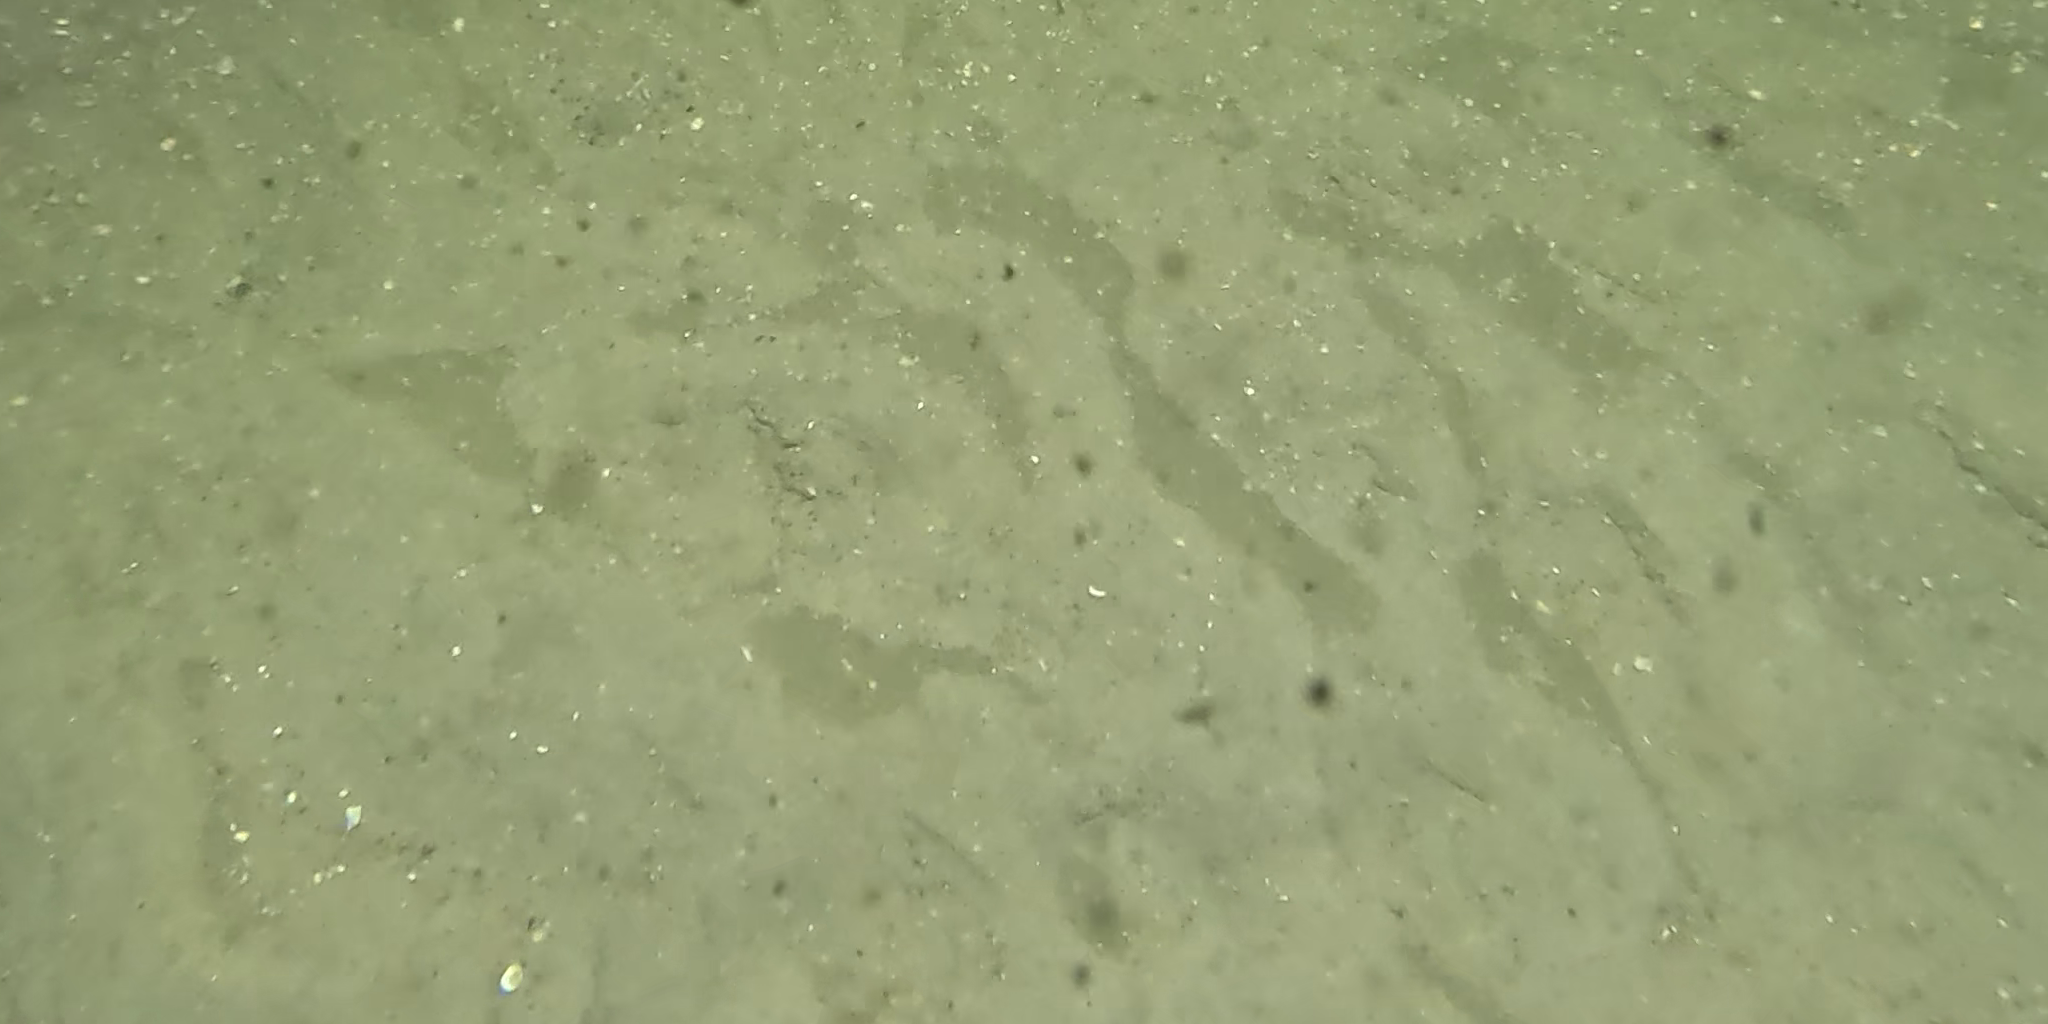
Seabed habitat: sand